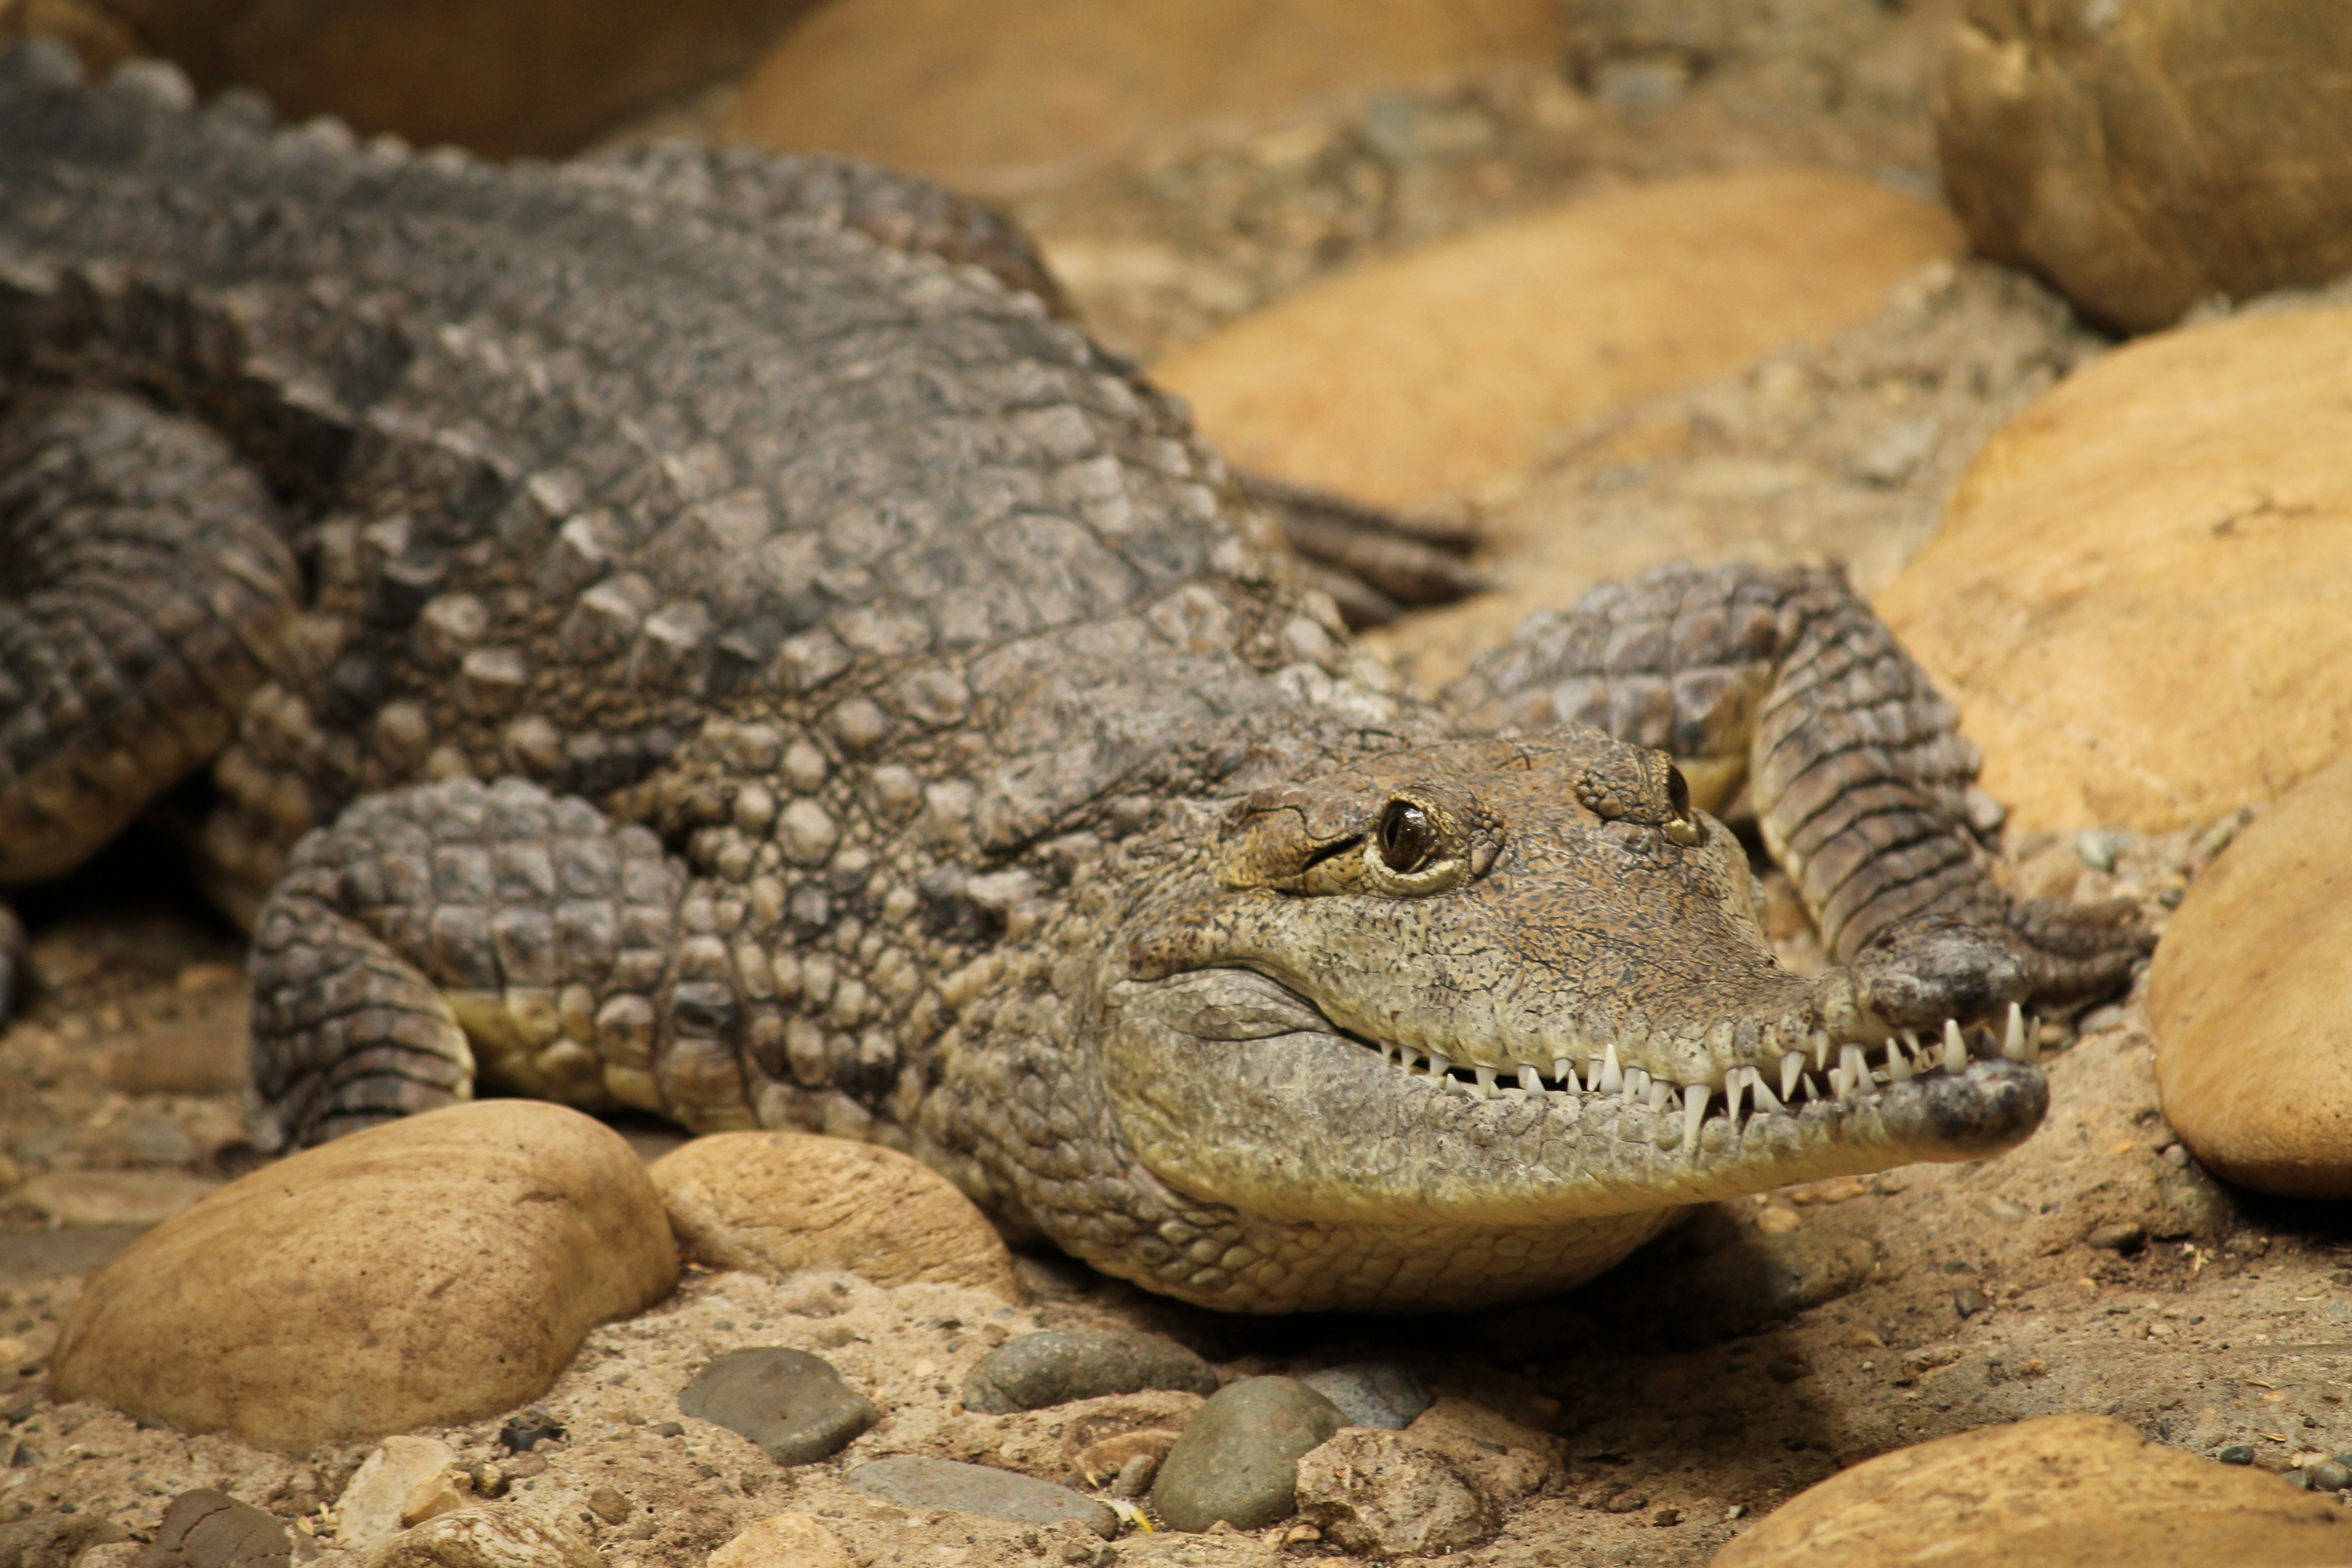
wildlife, waiting, reptile, fauna, lizard, crocodile, alligator, vertebrate, staring, tooth, dangerous, serpent, agamidae, crocodilia, hir, american alligator, scaled reptile, nile crocodile